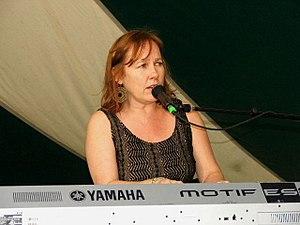
Iris Luella DeMent est une chanteuse et auteur-compositeur américaine. Le style musical de DeMent inclut des éléments des genres country et folk, et s'inscrit dans l'alt country.